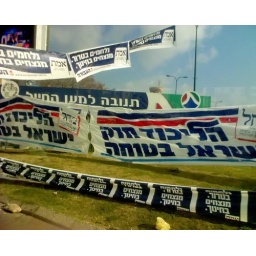
Elections sign in Israel. Next to the Tel Aviv train station.Taken with SE Z800 mobile phone.